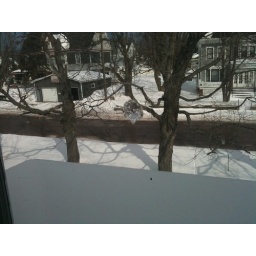
bb hole in bedroom window